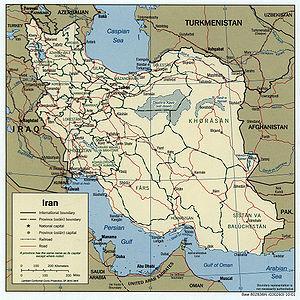
L'Iran a un vaste réseau routier goudronné reliant la plupart de ses villages et toutes ses villes. En 2002, le pays avait 178 152 km de routes, dont plus de 65 000 sont des urbaines ou interurbaines. Il y a 30 passagers de voitures pour 1 000 habitants. Le principal port d'entrée du pays est Bandar-e ‘Abbas dans le détroit d'Hormuz. Les autres ports importants incluent Bandar-e Anzali, Bandar-e Torkeman et Amirabad sur la Mer Caspienne et Khorramshahr et Bandar-e Khomeynī sur le Golfe Persique. Après être arrivée en Iran, la marchandise importée est distribuée à travers le pays par des camions et des trains de fret.
L'Iran est situé en Asie, entre l'Irak, à l'ouest, et l'Afghanistan et le Pakistan, à l'est. Le pays dispose en outre de deux façades maritimes, sur la mer Caspienne, au nord, et sur le golfe Persique et le golfe d'Oman, au sud.